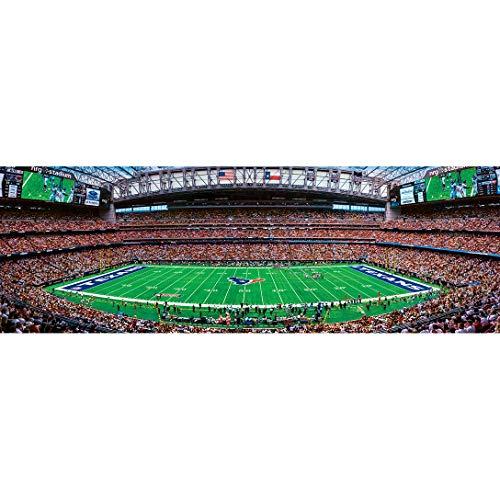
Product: MasterPieces NFL Houston Texans Stadium Panoramic Jigsaw Puzzle, 1000 Pieces
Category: Toys & Games | Puzzles | Jigsaw Puzzles
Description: Puzzle is suitable for framing when assembled.
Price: $14.00